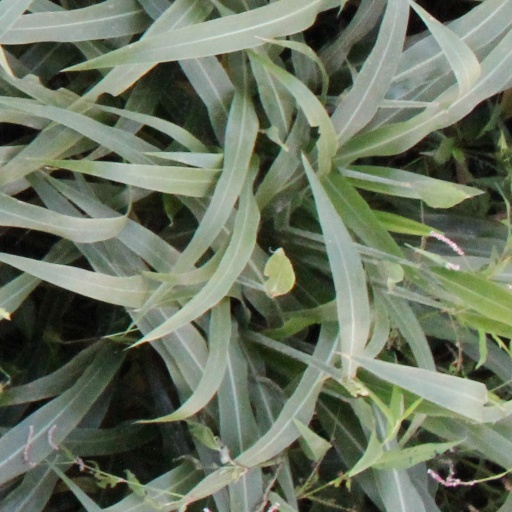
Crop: sorghum